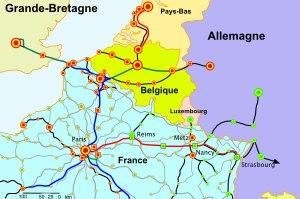
La LGV Est européenne, ou ligne nouvelle 6 [phase 1] et ligne nouvelle 8 [phase 2], est une ligne à grande vitesse française, qui relie Vaires-sur-Marne en Seine-et-Marne à Vendenheim dans le Bas-Rhin. Elle est destinée à améliorer les axes de communication entre le Nord-Est de la France, l’Allemagne, la Suisse et le Luxembourg. La ligne s'intègre dans le projet de la magistrale européenne, dont le but est de relier Paris à Budapest par un tracé composé majoritairement de lignes à grande vitesse.